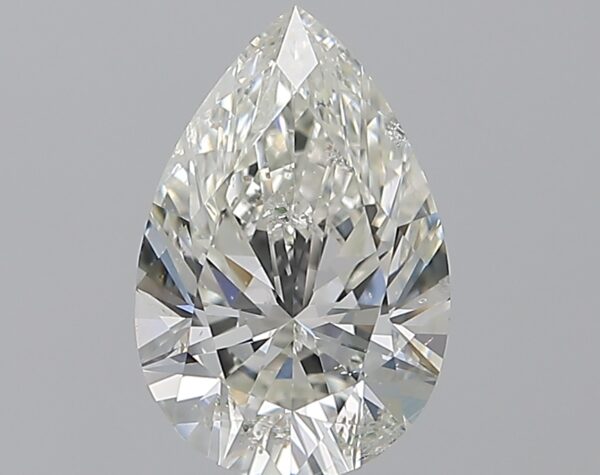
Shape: pear
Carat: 2
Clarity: SI2
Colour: H
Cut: EX
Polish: EX
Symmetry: VG
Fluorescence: N
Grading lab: HRD
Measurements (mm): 10.73 x 7.07 x 4.51